Samurai Champloo

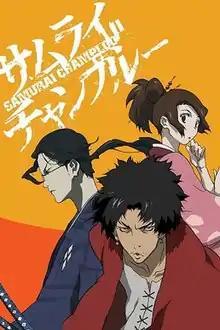
Key art depicting (left to right) Jin, Mugen, and Fuu

is a 2004 Japanese historical adventure anime television series. The debut television production of studio Manglobe, the 26-episode series aired from May 2004 to March 2005. It was first partially broadcast on Fuji TV, then had a complete airing on Fuji Network System. It was licensed for North American broadcast on Adult Swim, and for commercial release first by Geneon Entertainment and later by Crunchyroll. It was also licensed for English releases in the United Kingdom by MVM Films, and in Australia and New Zealand by Madman Entertainment. A manga adaptation was serialized in "Monthly Shōnen Ace" during 2004, later released in North America by Tokyopop the following year.